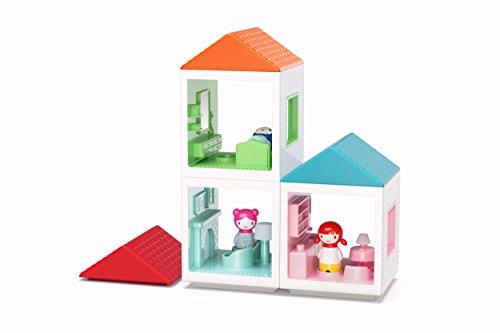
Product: Kid O Myland Play House Kitchen Light Interactive Learning Toy
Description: Available in bedroom, kitchen, and livingroom each sold separately the interactive features are controlled by the included characters.
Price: $29.74
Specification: ProductDimensions:5x5x7.5inches|ItemWeight:1pounds|ShippingWeight:1.46pounds(Viewshippingratesandpolicies)|DomesticShipping:ItemcanbeshippedwithinU.S.|InternationalShipping:ThisitemcanbeshippedtoselectcountriesoutsideoftheU.S.LearnMore|ASIN:B06XNZMYPY|Itemmodelnumber:10476K|Manufacturerrecommendedage:24months-6years